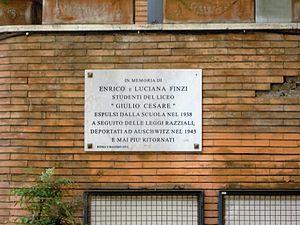
« La Difesa della razza » est l'un des journaux racistes et antisémites publiés pendant la période du fascisme italien.